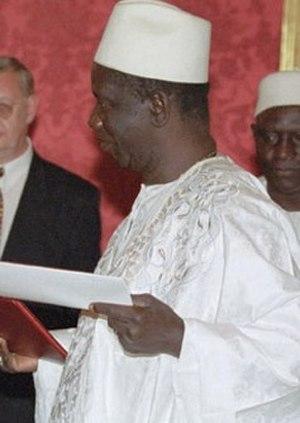
Lansana Conté, né le 30 novembre 1934 à Moussayah Loumbaya et mort le 22 décembre 2008 à Conakry, est un homme d'État guinéen. Il est président de la République de 1984 à sa mort.